George M. Moraes

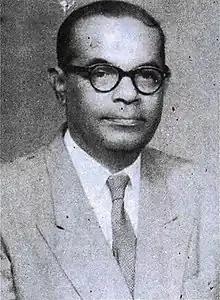
Portrait of Moraes

George Mark Moraes (11 May 1905 – 16 April 1994), known by his pen name George M. Moraes, was an Indian historian, writer, and professor. He has over 29 historical and research works to his name which were published in 74 publications and 542 library holdings. He is considered as one of the greatest Goan intellectuals and historians. Moraes is best known for his book, "The Kadamba Kula: A History of Ancient and Mediaeval Karnataka" (1931).